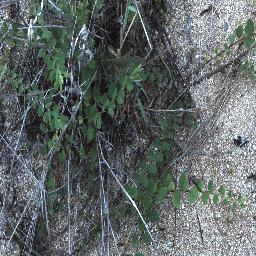
Label: negative